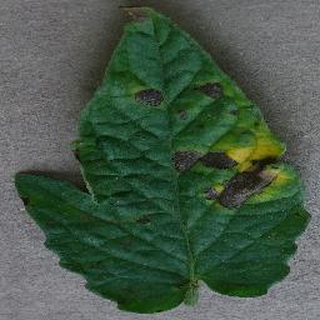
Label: tomato_early_blight